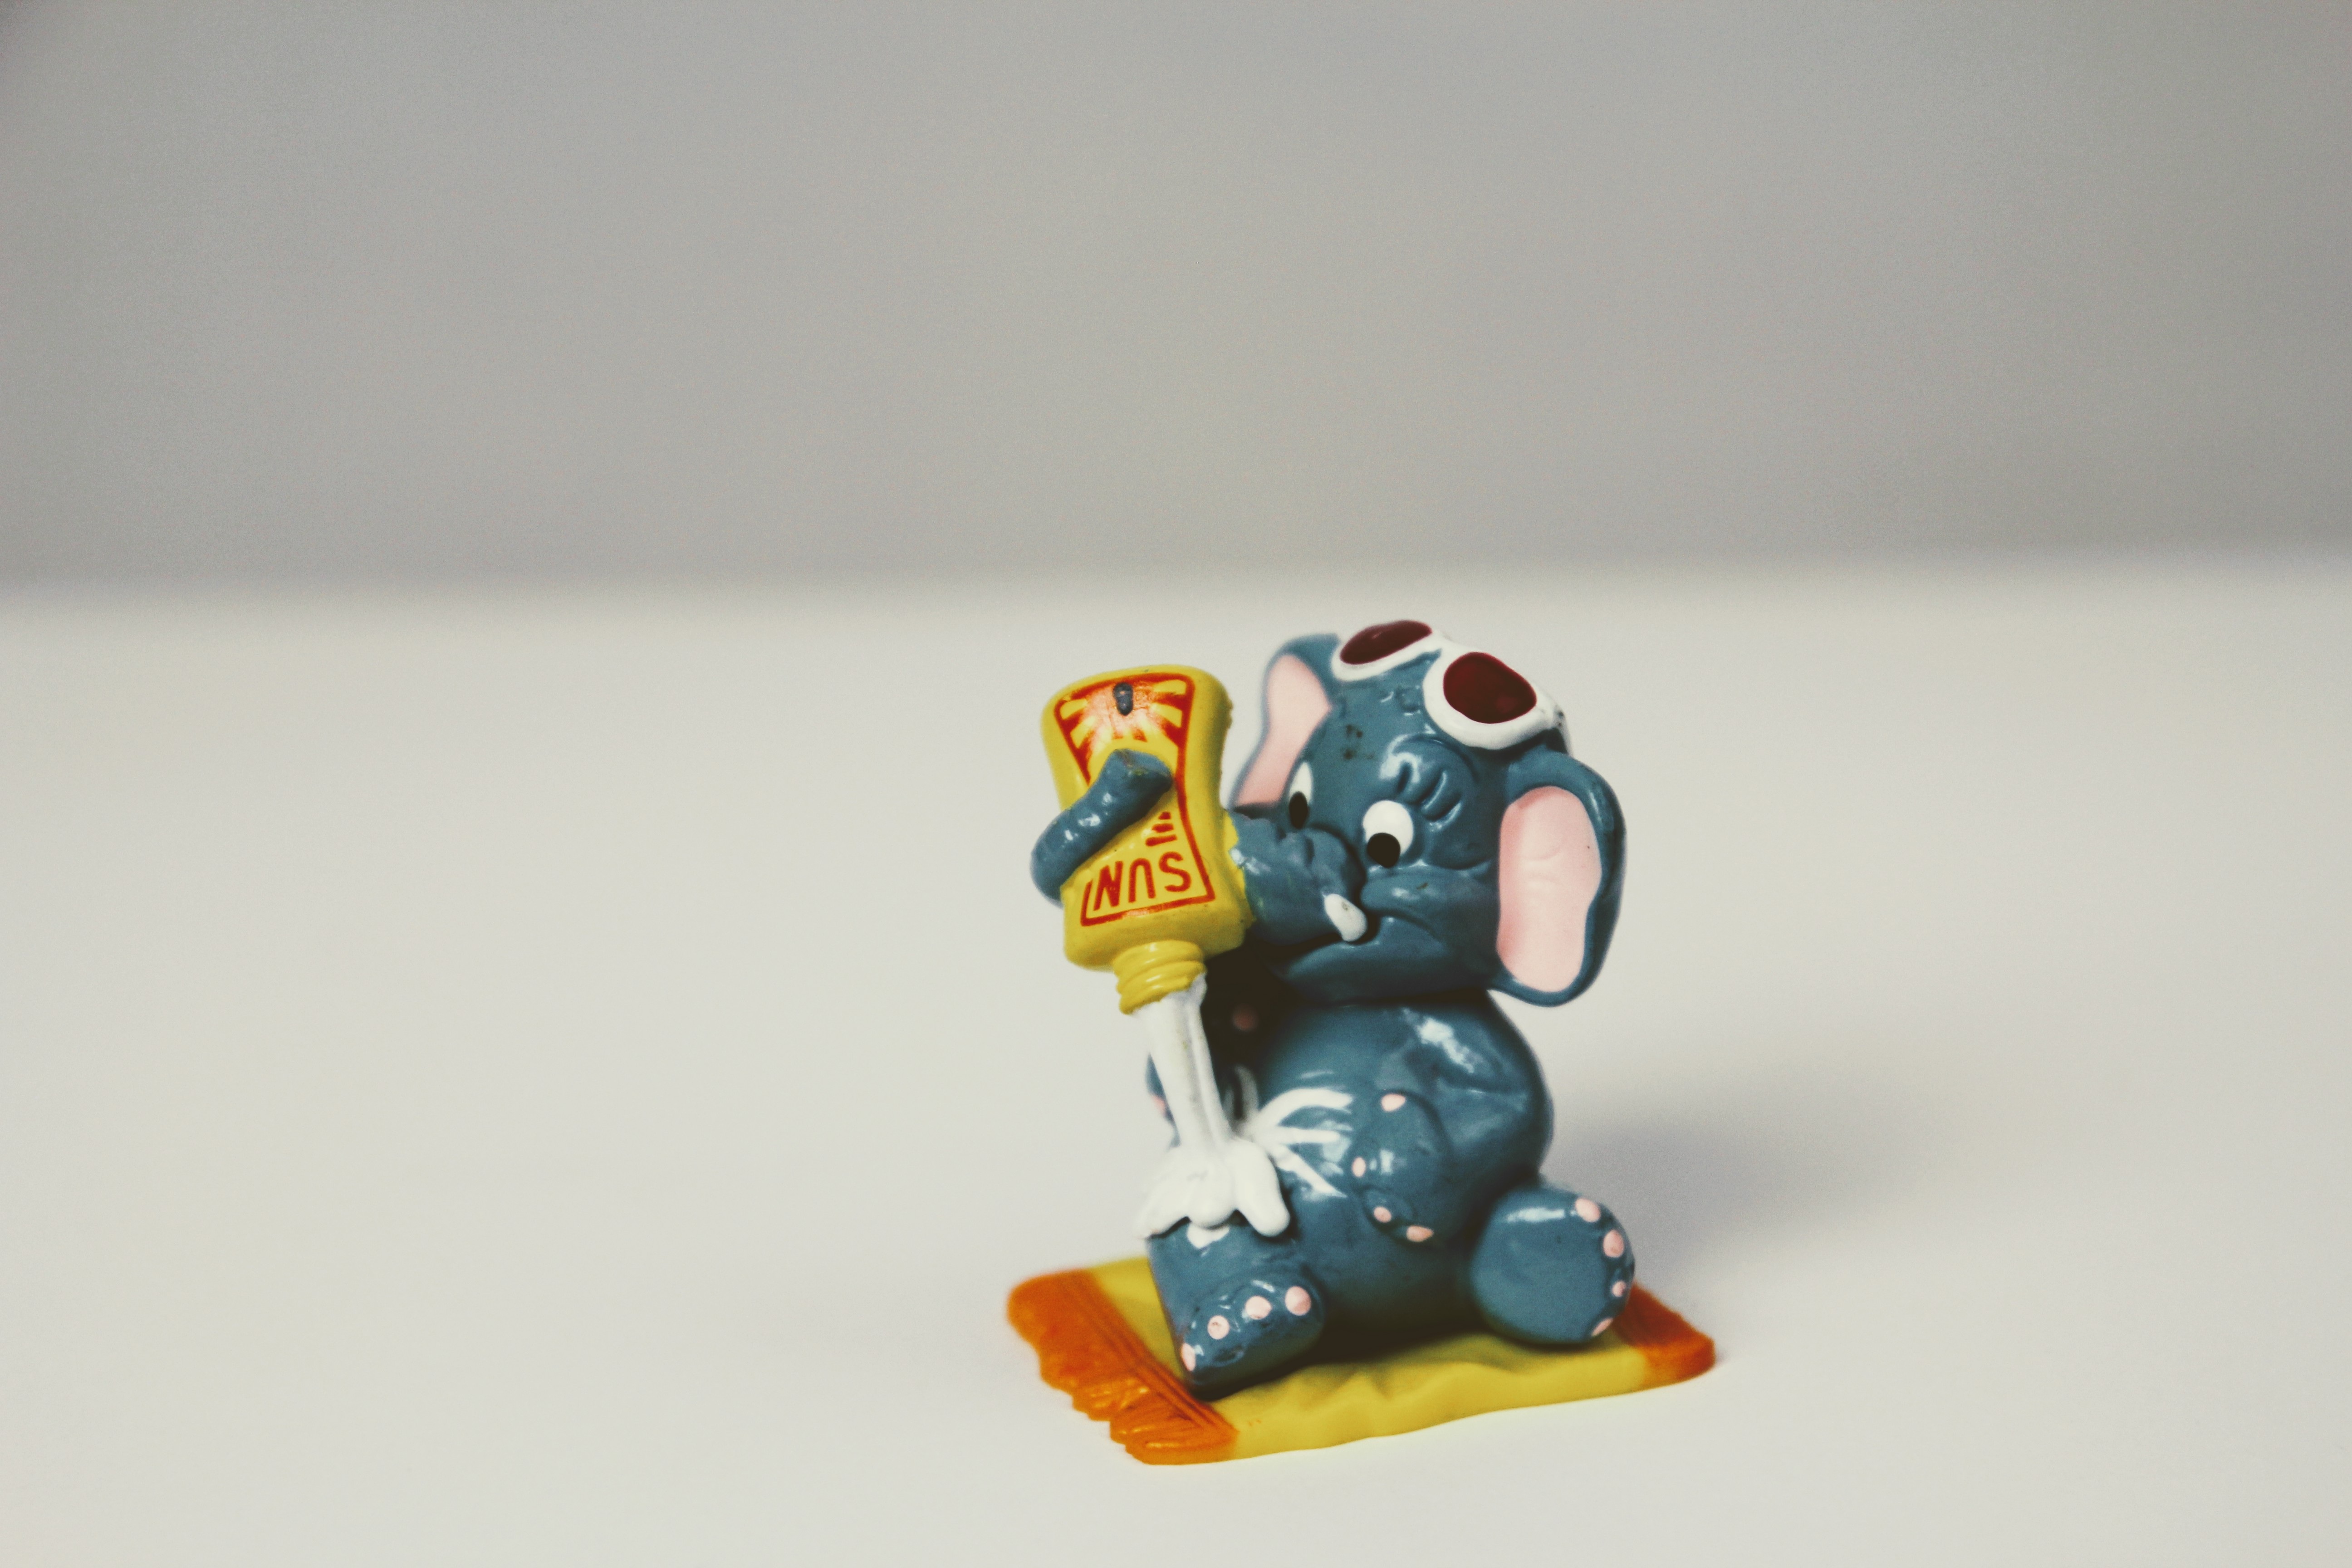
sun, photographer, sweet, isolated, machine, toy, elephant, miniature, art, figure, figurine, sunscreen, beach towel, berraschungseifigur